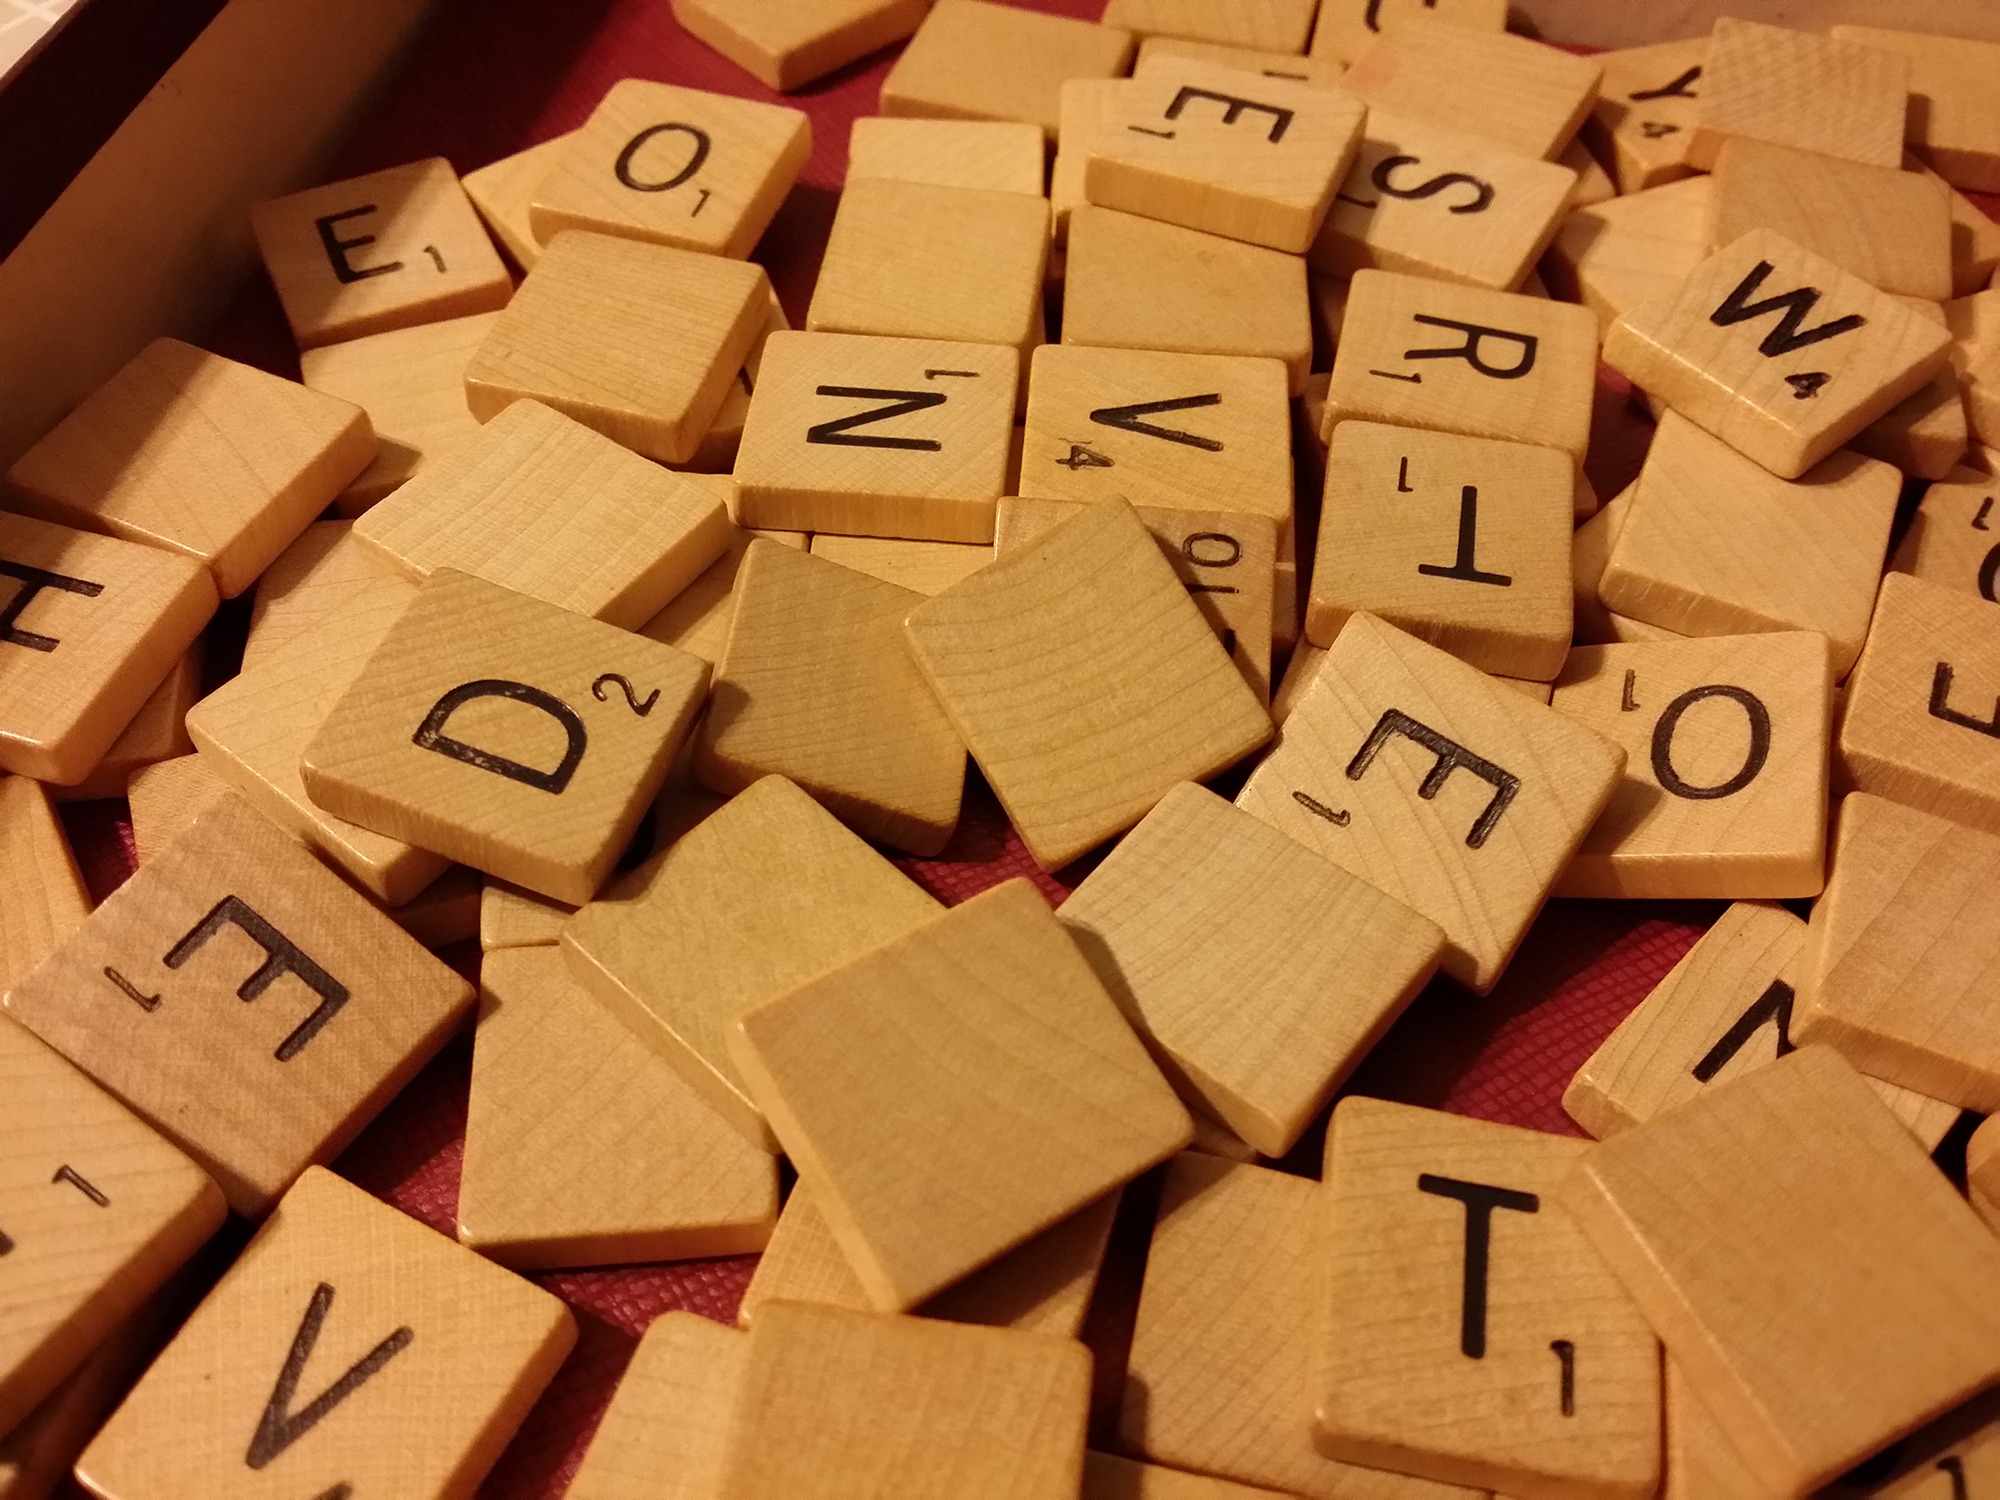
wood, game, play, number, recreation, playing, leisure, toy, board game, scrabble, activity, font, competition, art, fun, design, words, letters, organ, puzzle, shape, computer keyboard, recreational